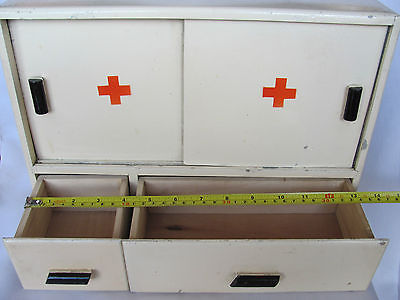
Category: cabinet